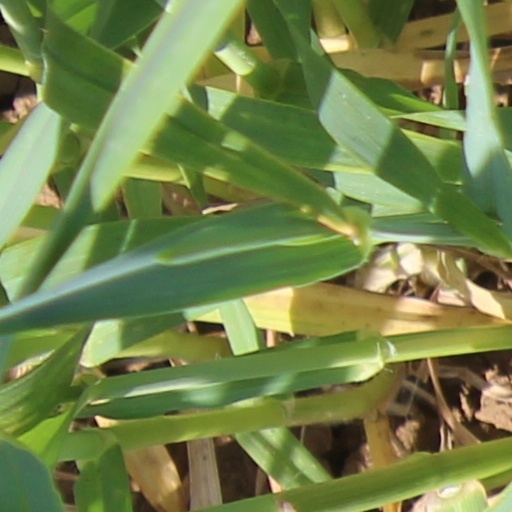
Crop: wheat